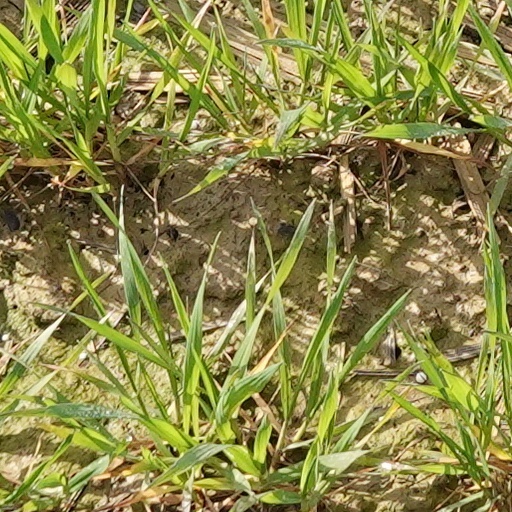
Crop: wheat